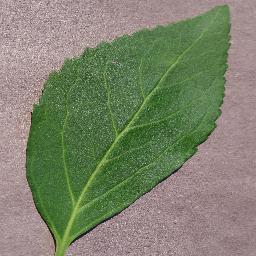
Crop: cherry
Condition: (including_sour)_healthy